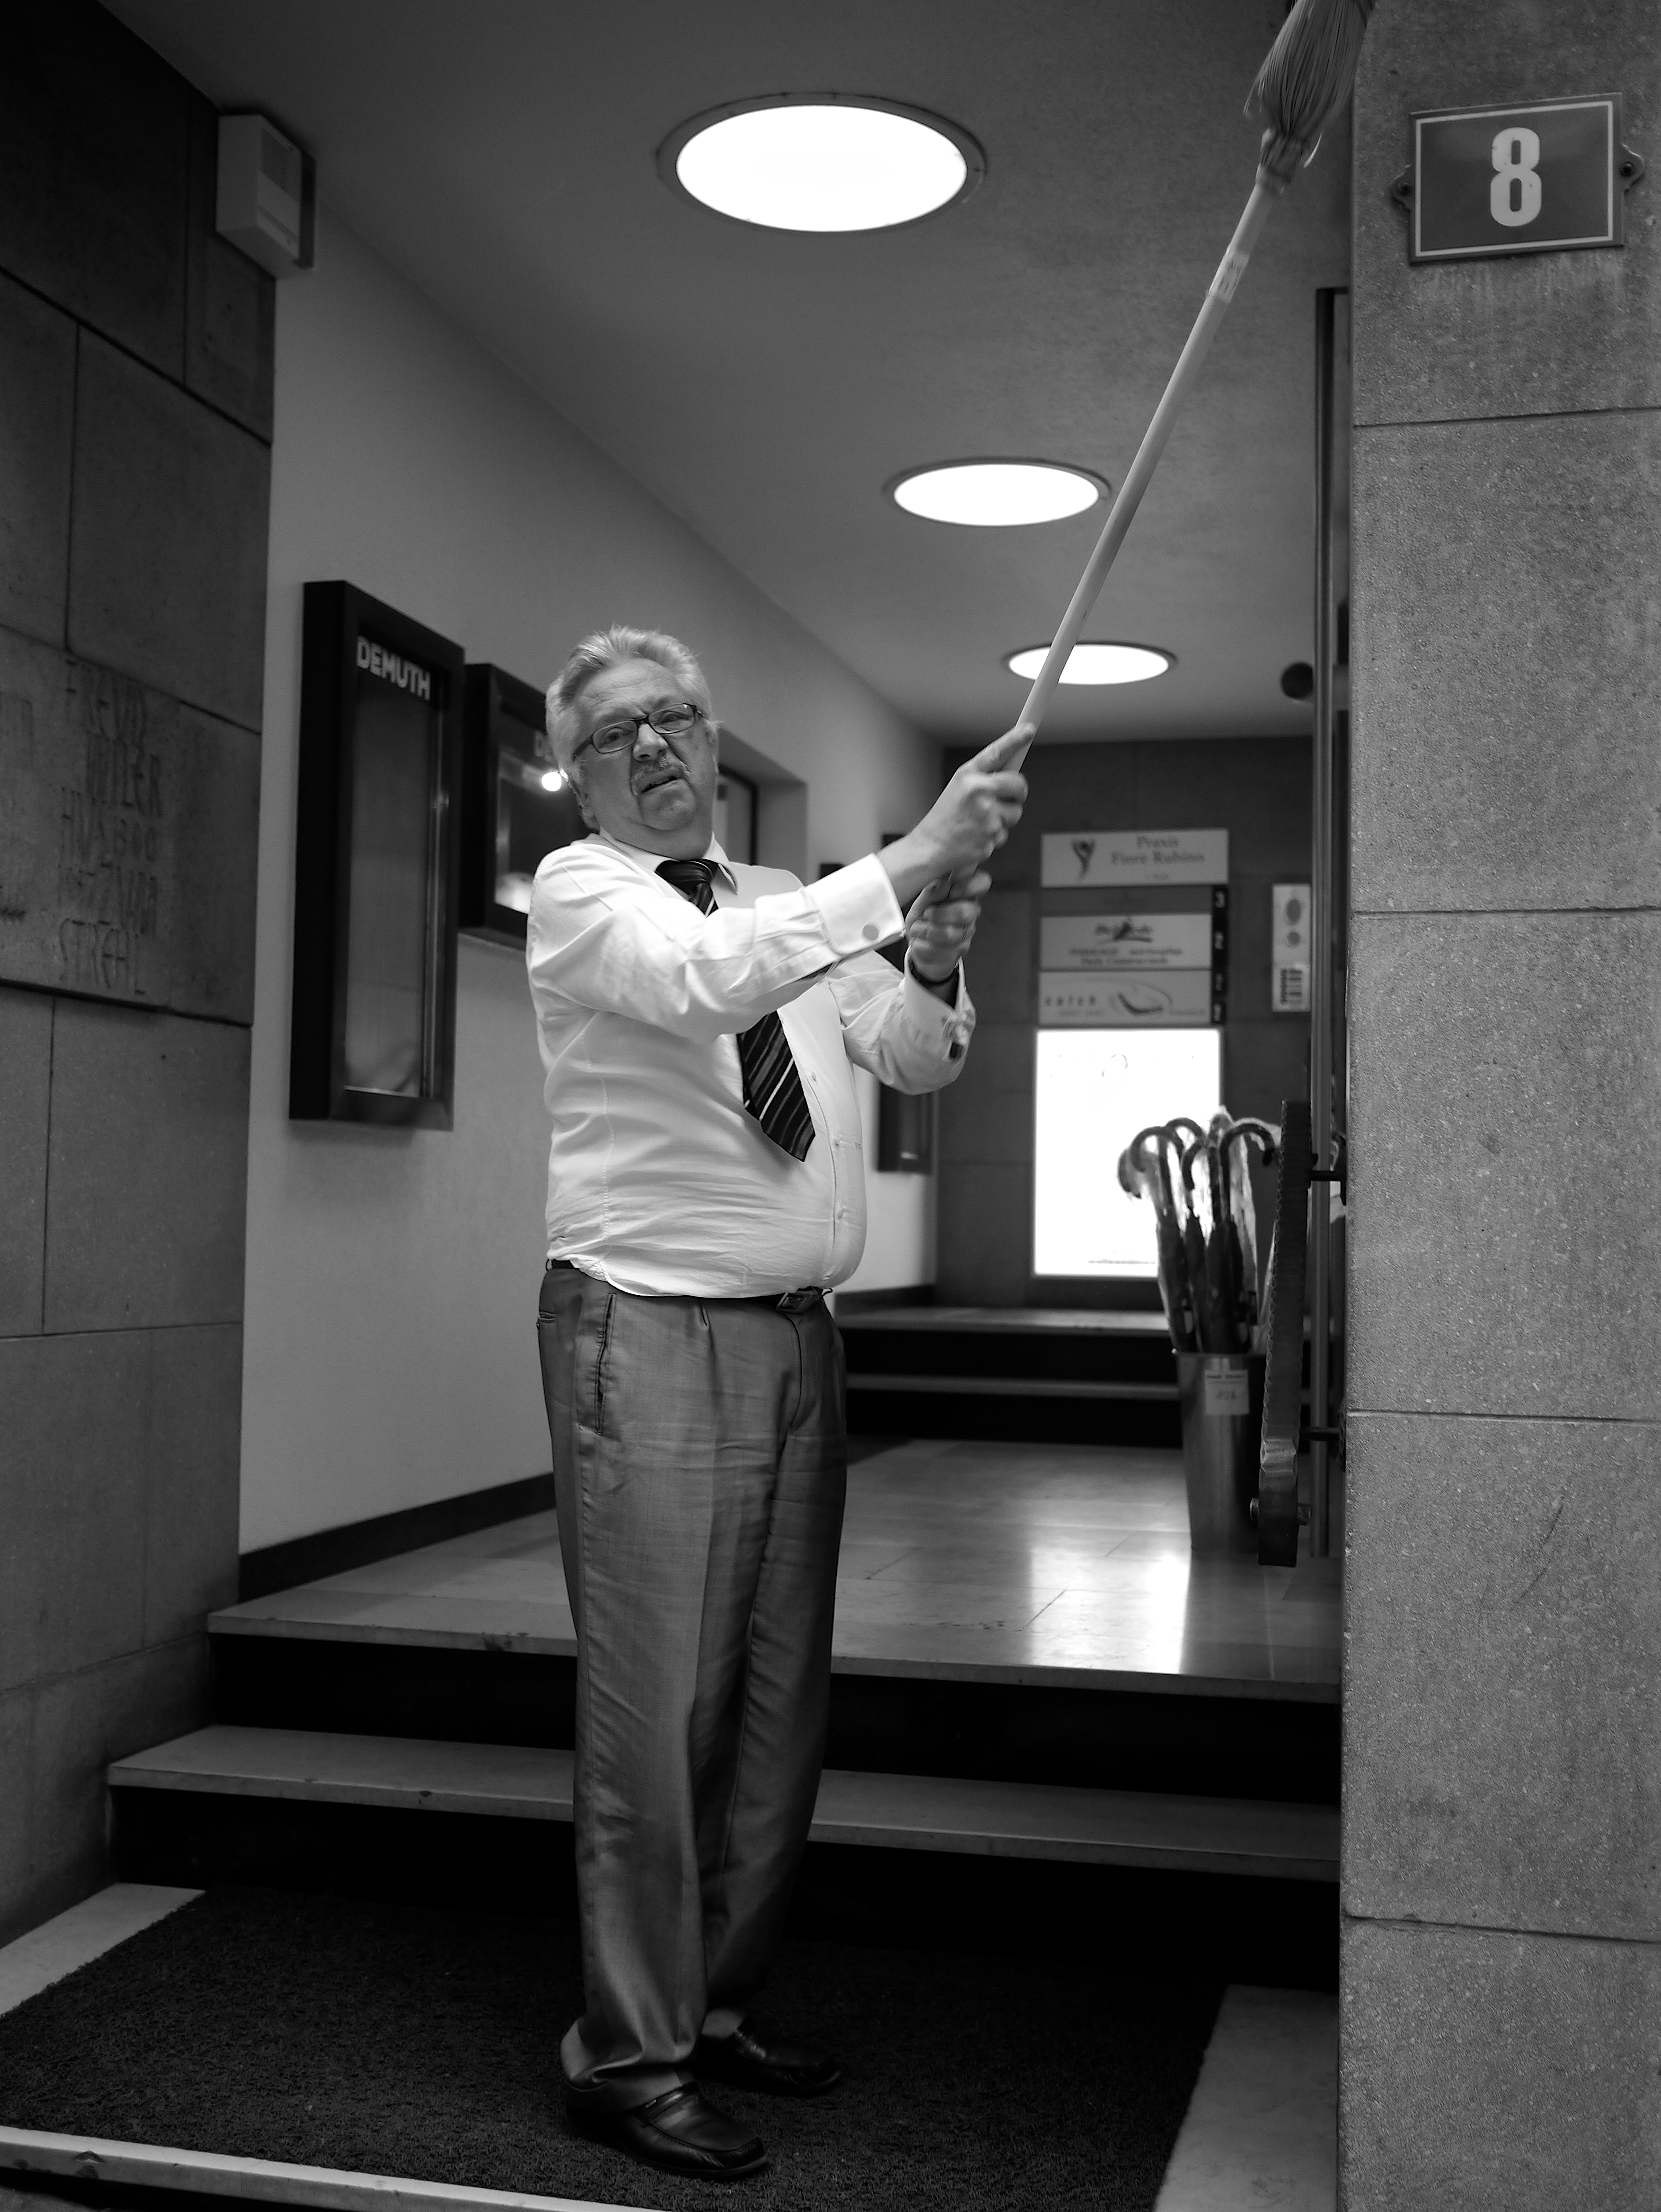
light, black and white, white, street, photography, ebook, standing, sitting, training, black, monochrome, lighting, interior design, streetphotography, flickr, thomas, video, olympus, photograph, omd, image, fuji, shape, leica, monochrom, leuthard, hcb, thomasleuthard, monochrome photography, film noir, human positions